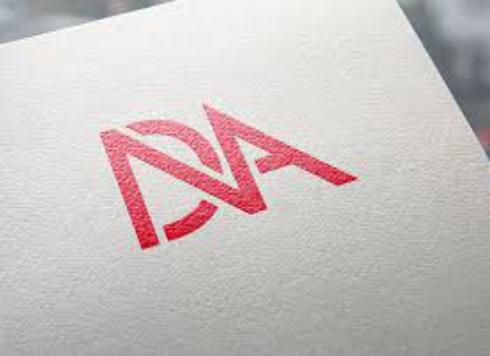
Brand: Athletic DNA
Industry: Clothes